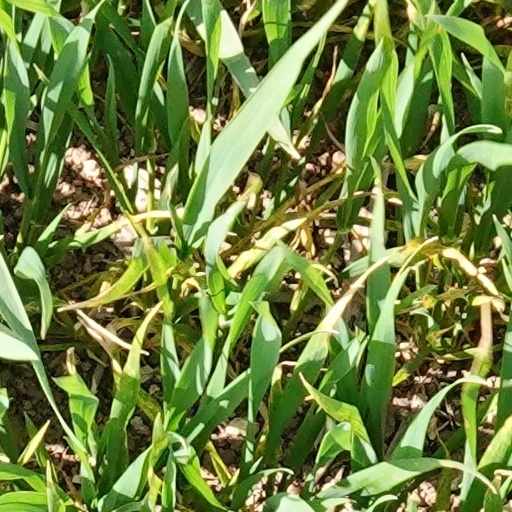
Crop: wheat